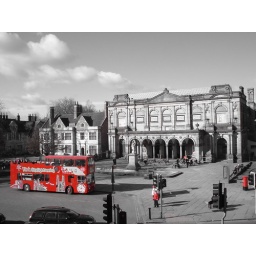
A York City Sight-seeing bus in red with the addition of selective colouring.